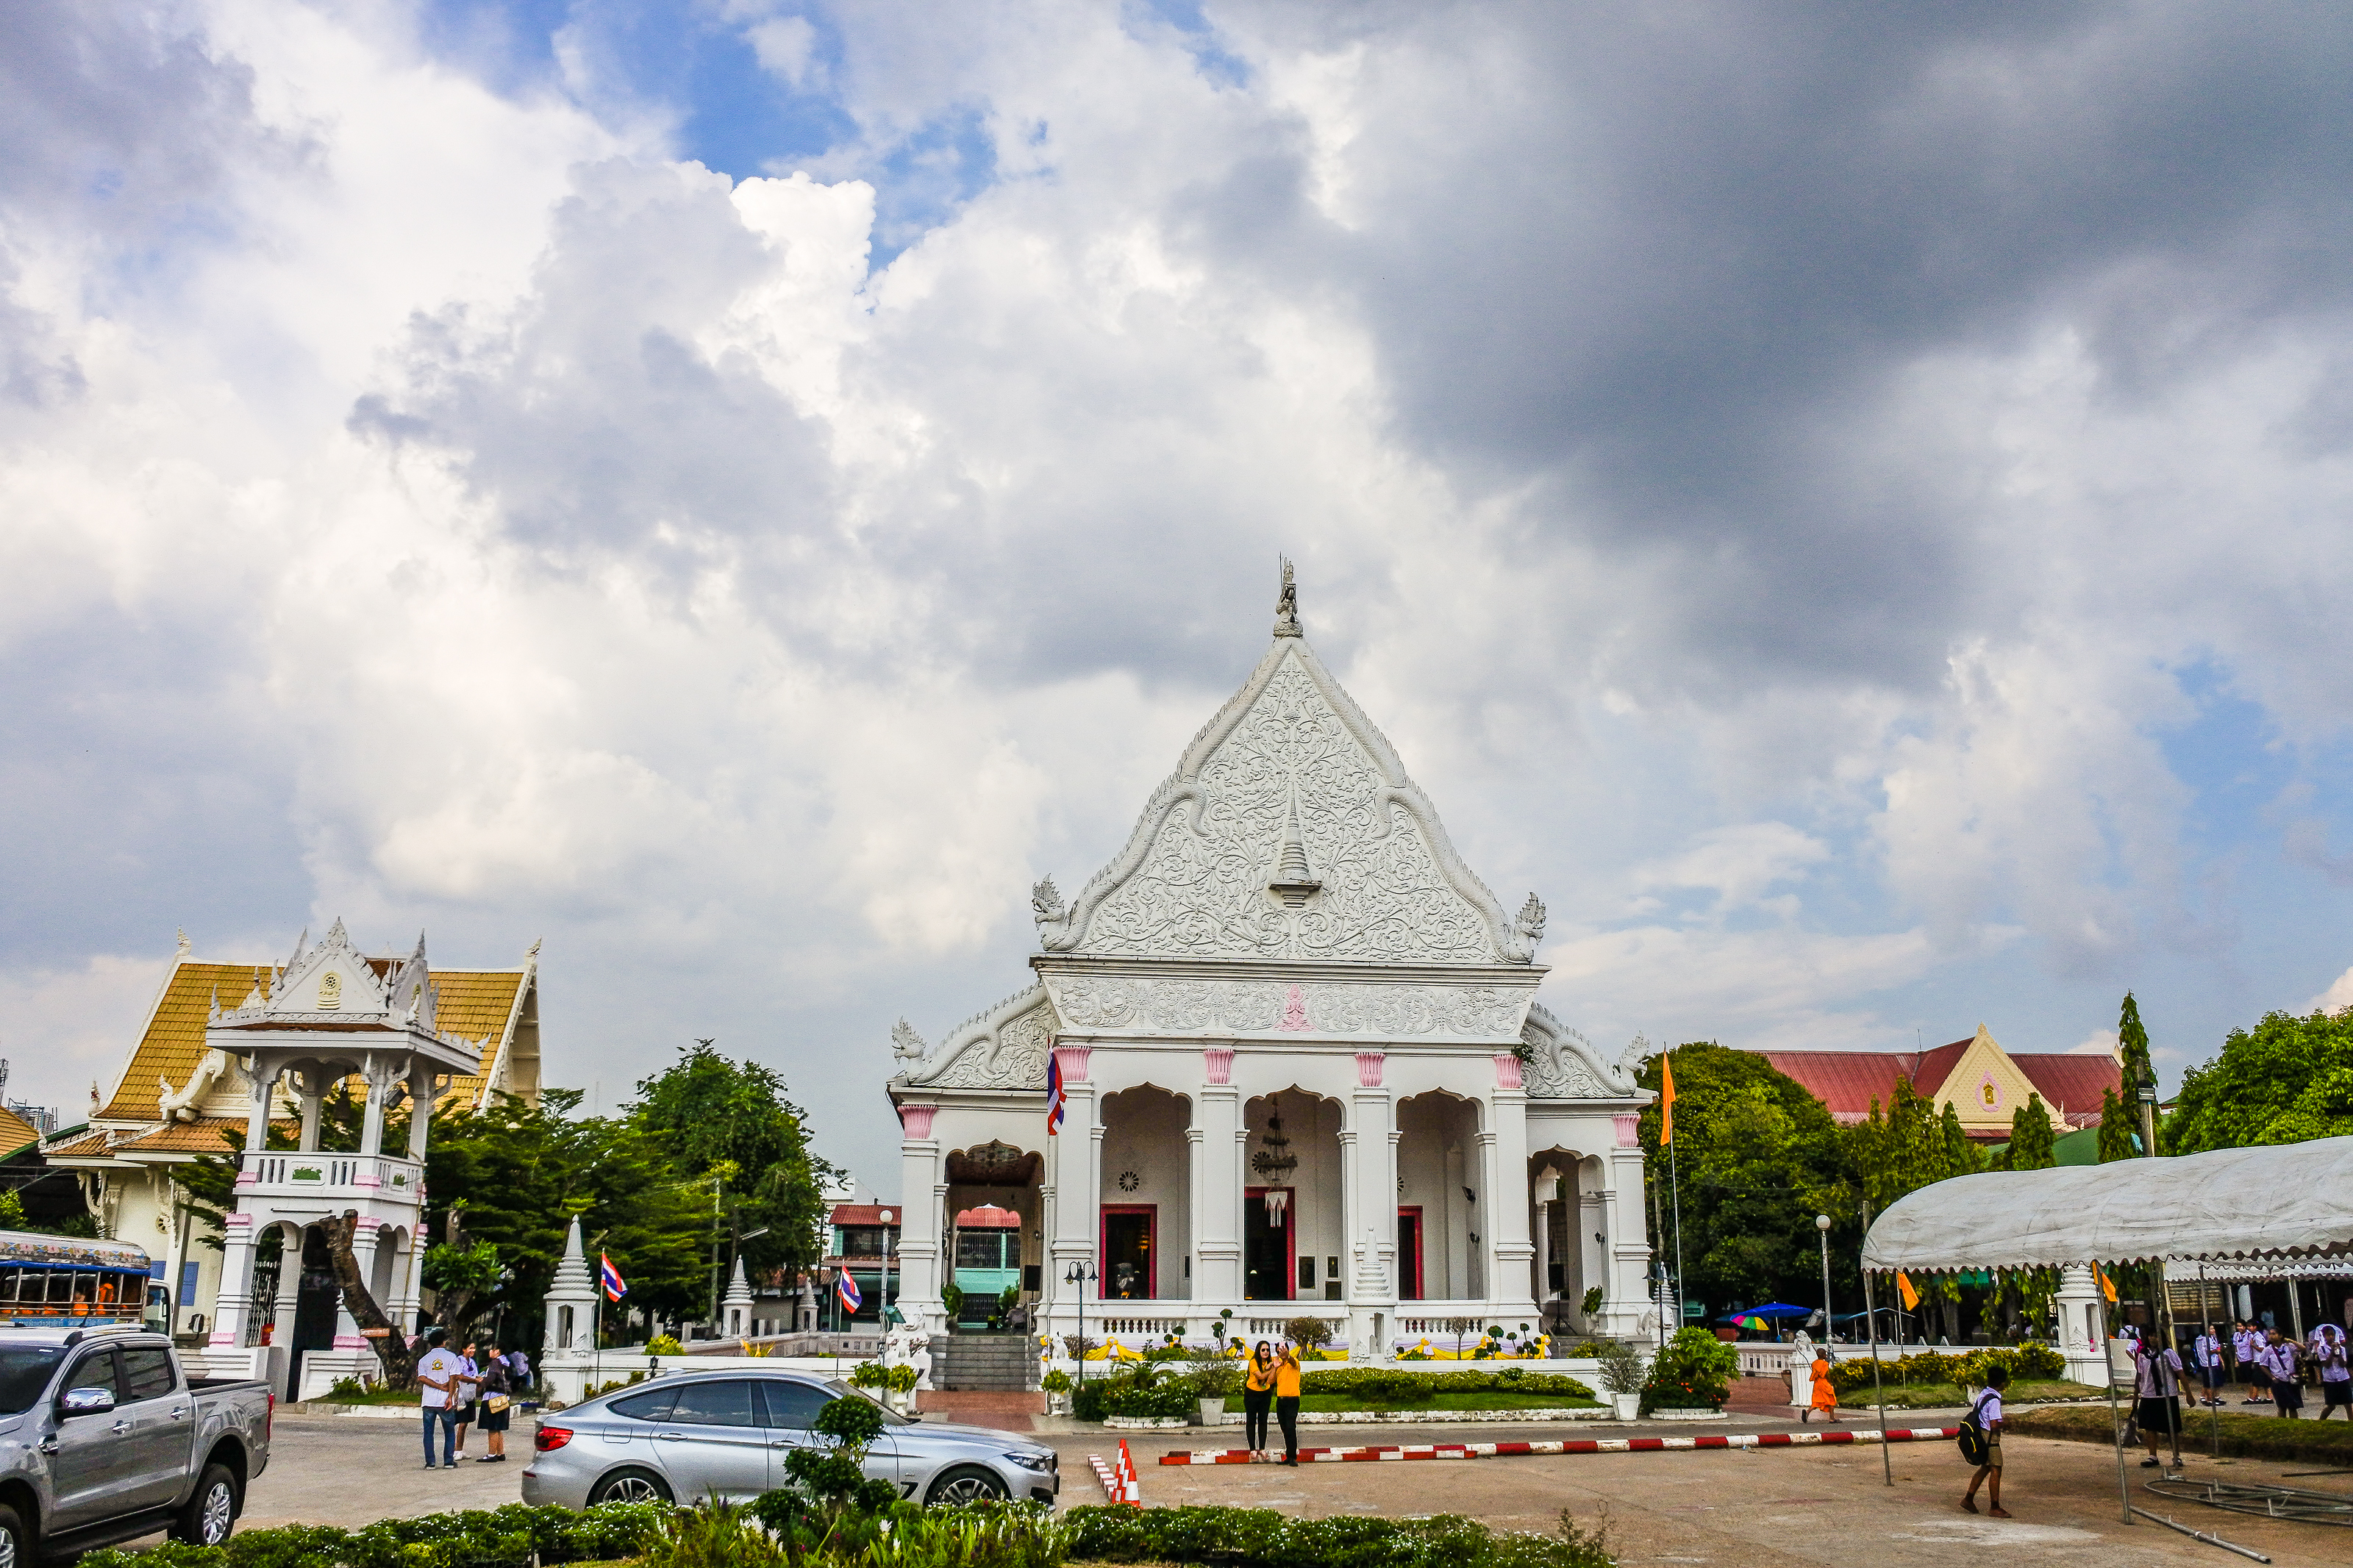
blue sky, religious, city, ubon ratchathani, tourism, india, building, cloud, beautiful, white, buddha, thailand, cloudy sky, landmark, ruin, architecture, sky, famous, historic, old, asia, asian, heritage, buddhism, ancient, structure, religion, stone, hinduism, pagoda, traditional, culture, temple, travel, royal, worship, indian, town, transport, public space, urban area, tree, place of worship, street, town square, tourist attraction, plaza, palace, road, vacation, photography, vehicle, church, house, car, arch, historic site, facade